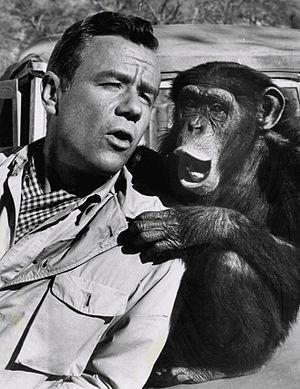
Marshall Thompson est un acteur, scénariste, réalisateur et producteur américain né le 27 novembre 1925 à Peoria, Illinois et mort le 18 mai 1992 à Royal Oak.